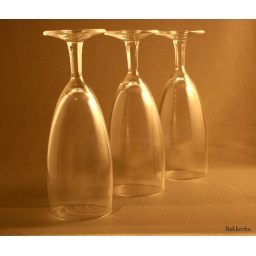
tree glasses in a macrostudio